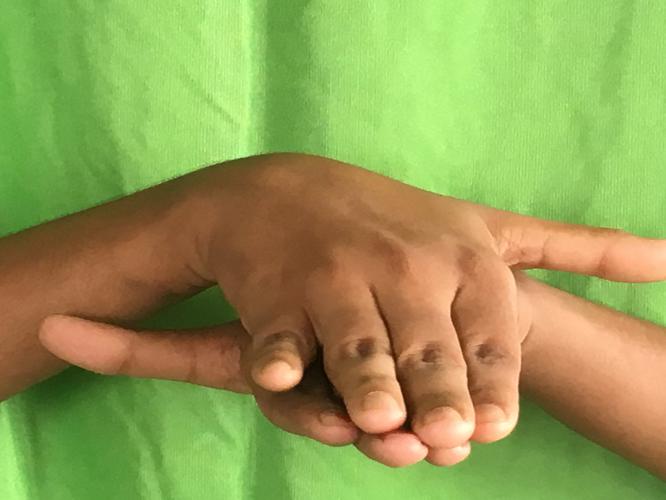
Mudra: Matsya
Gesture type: double_hand